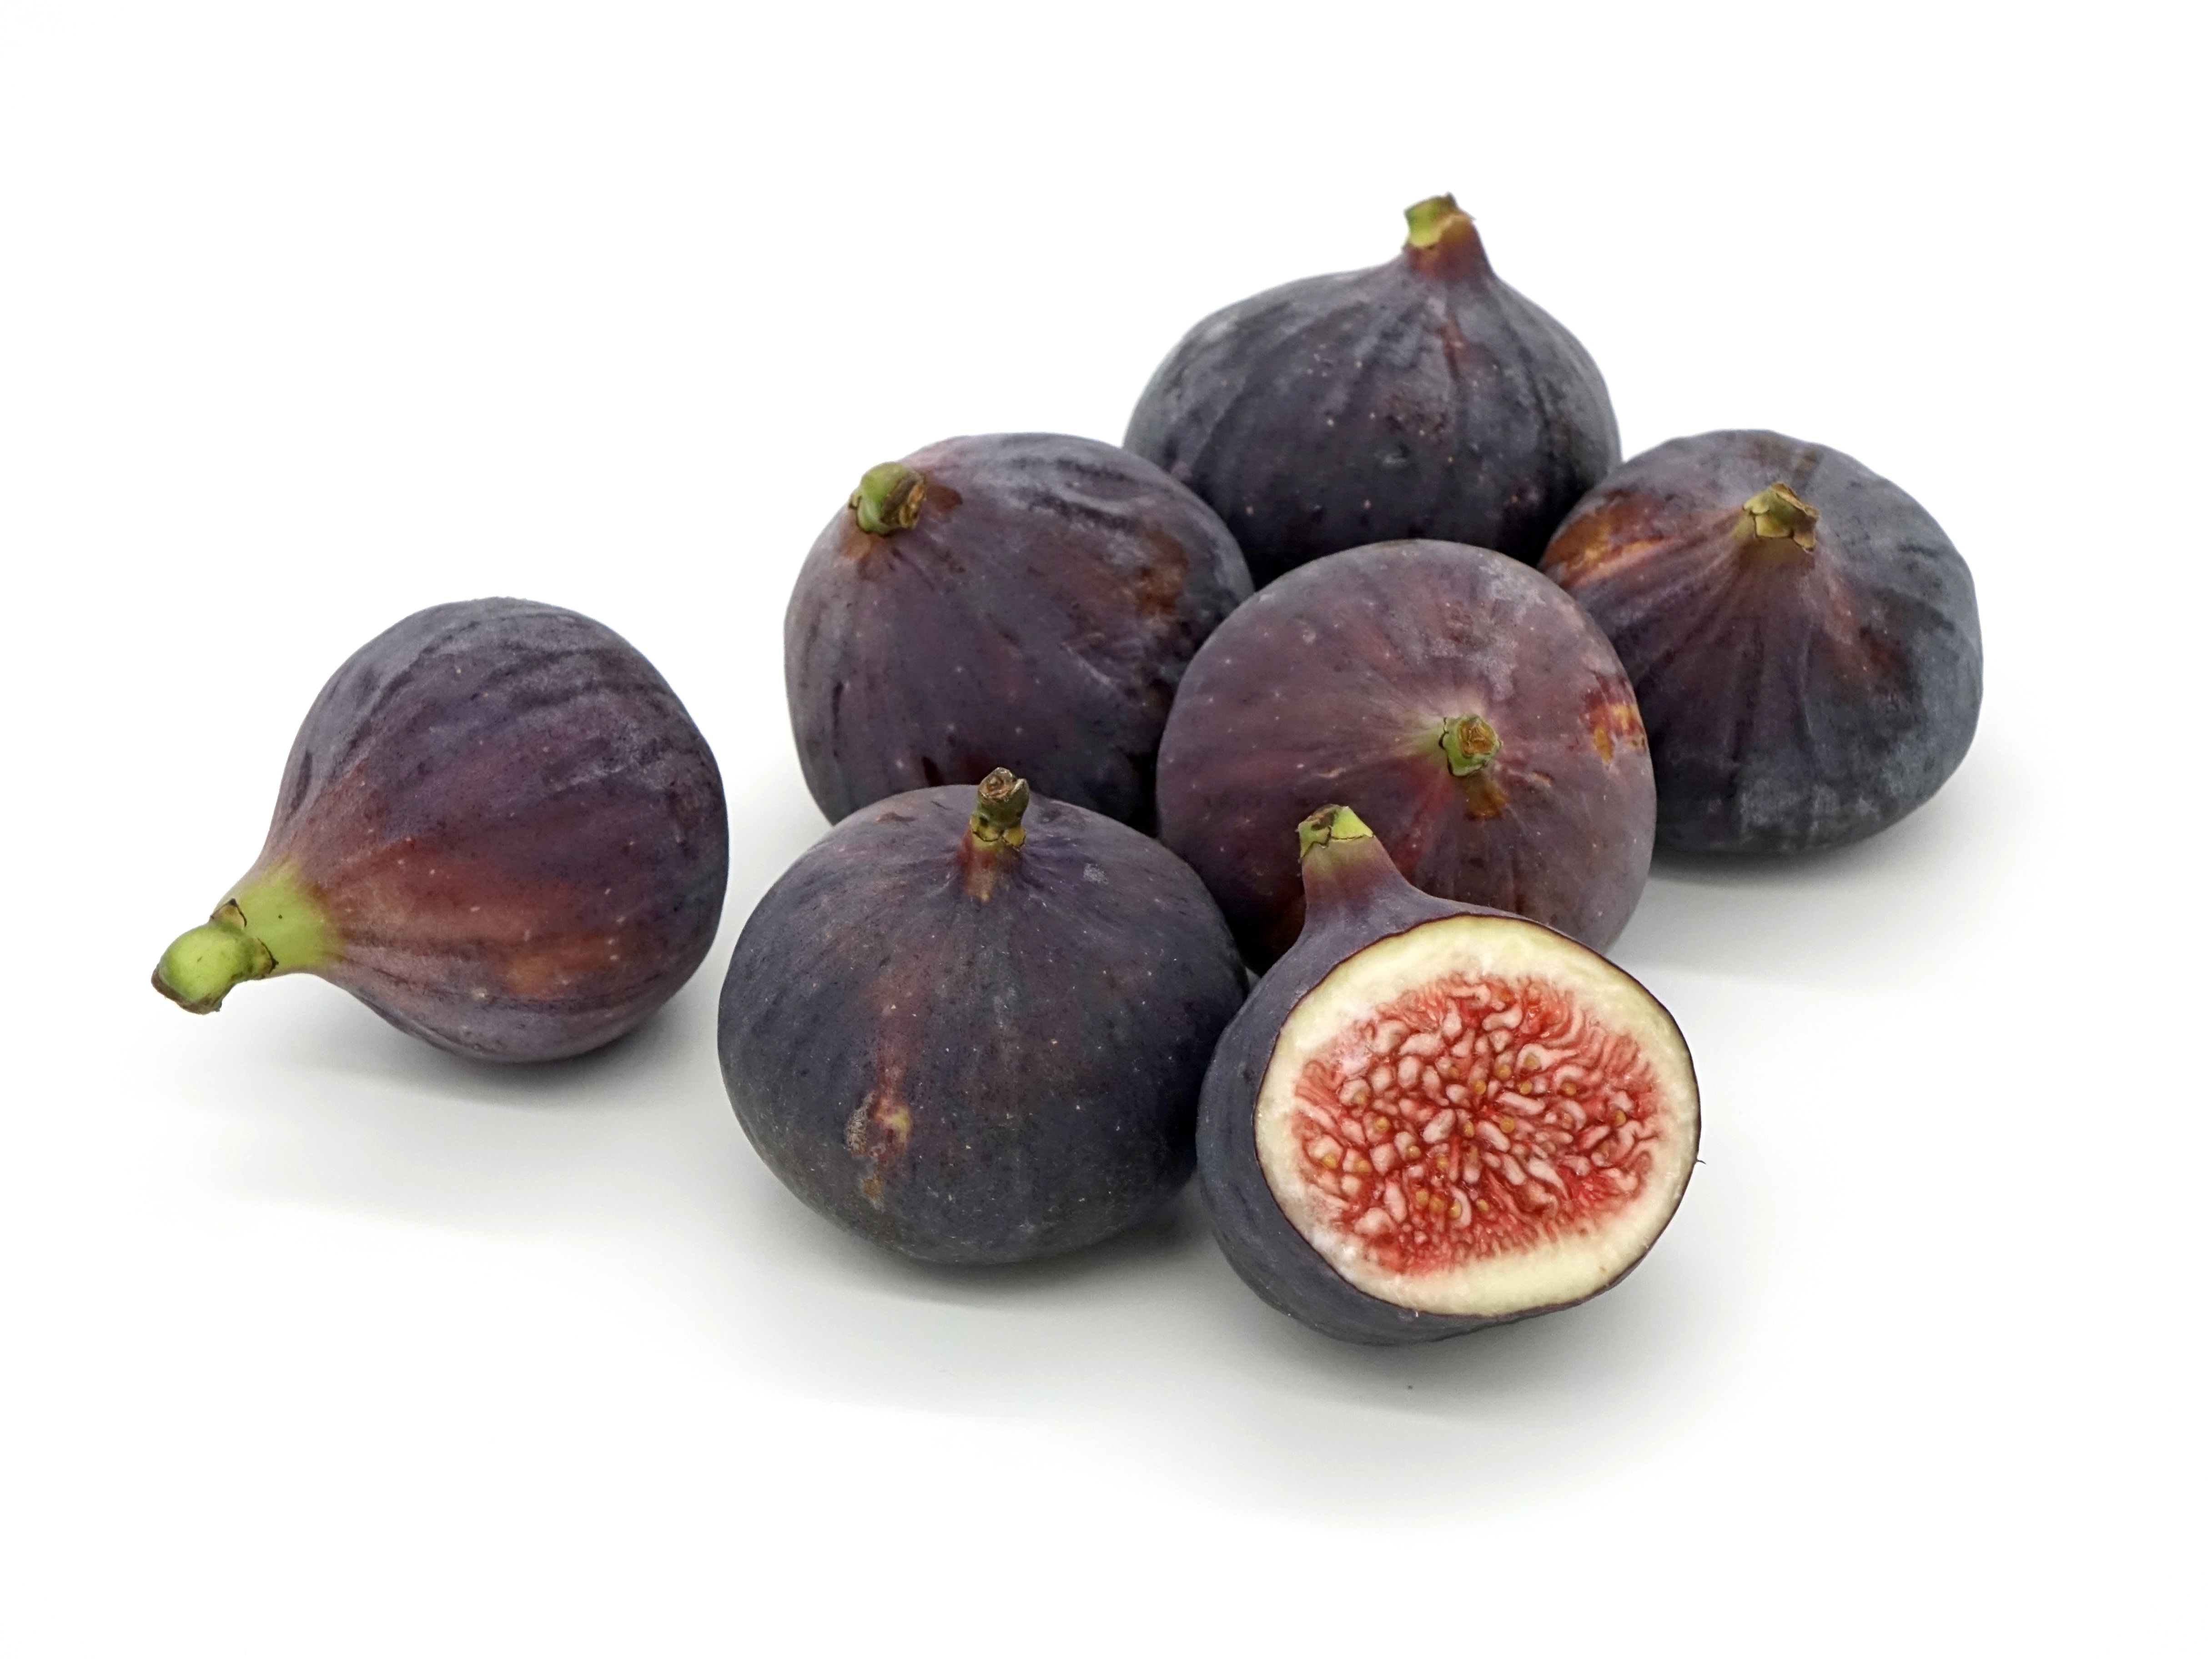
plant, fruit, food, produce, fresh, healthy, fig, nutrition, edible, flowering plant, middle east, ficus carica, common fig, land plant, purple mangosteen